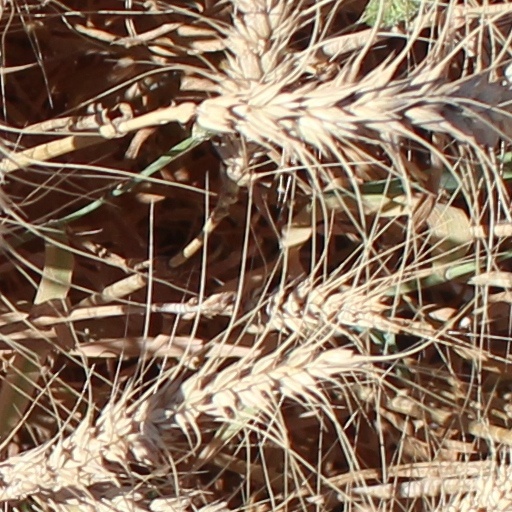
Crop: wheat